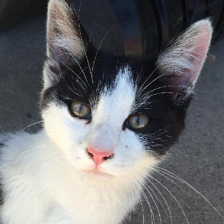
Label: animals